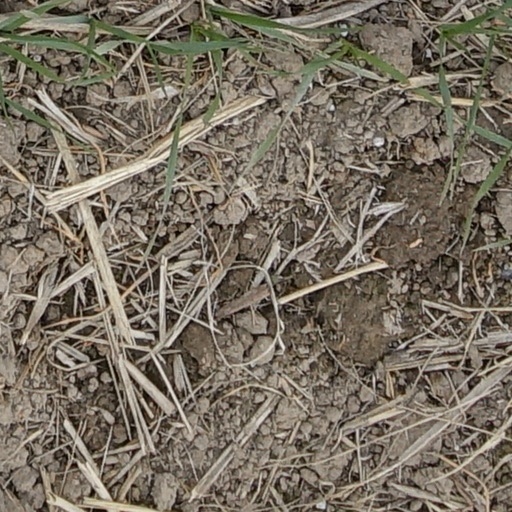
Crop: wheat